Harry Croswell

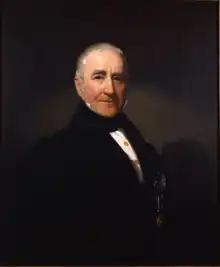
Justice Morgan Lewis, later Governor of New York

The renowned case of the People v. Croswell began when Croswell published on September 9, 1802, an attack on Jefferson. The state's Democratic-Republican attorney General Ambrose Spencer indicted Croswell for a seditious libel as: